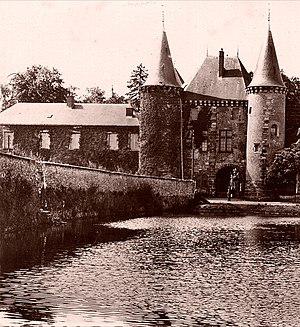
Jean-Marie Calès, né le 13 octobre 1757 à Cessales et mort le 13 avril 1834 à Liège, est un médecin et homme politique français, dont l'activité s'exerça principalement pendant la période de la Révolution française.